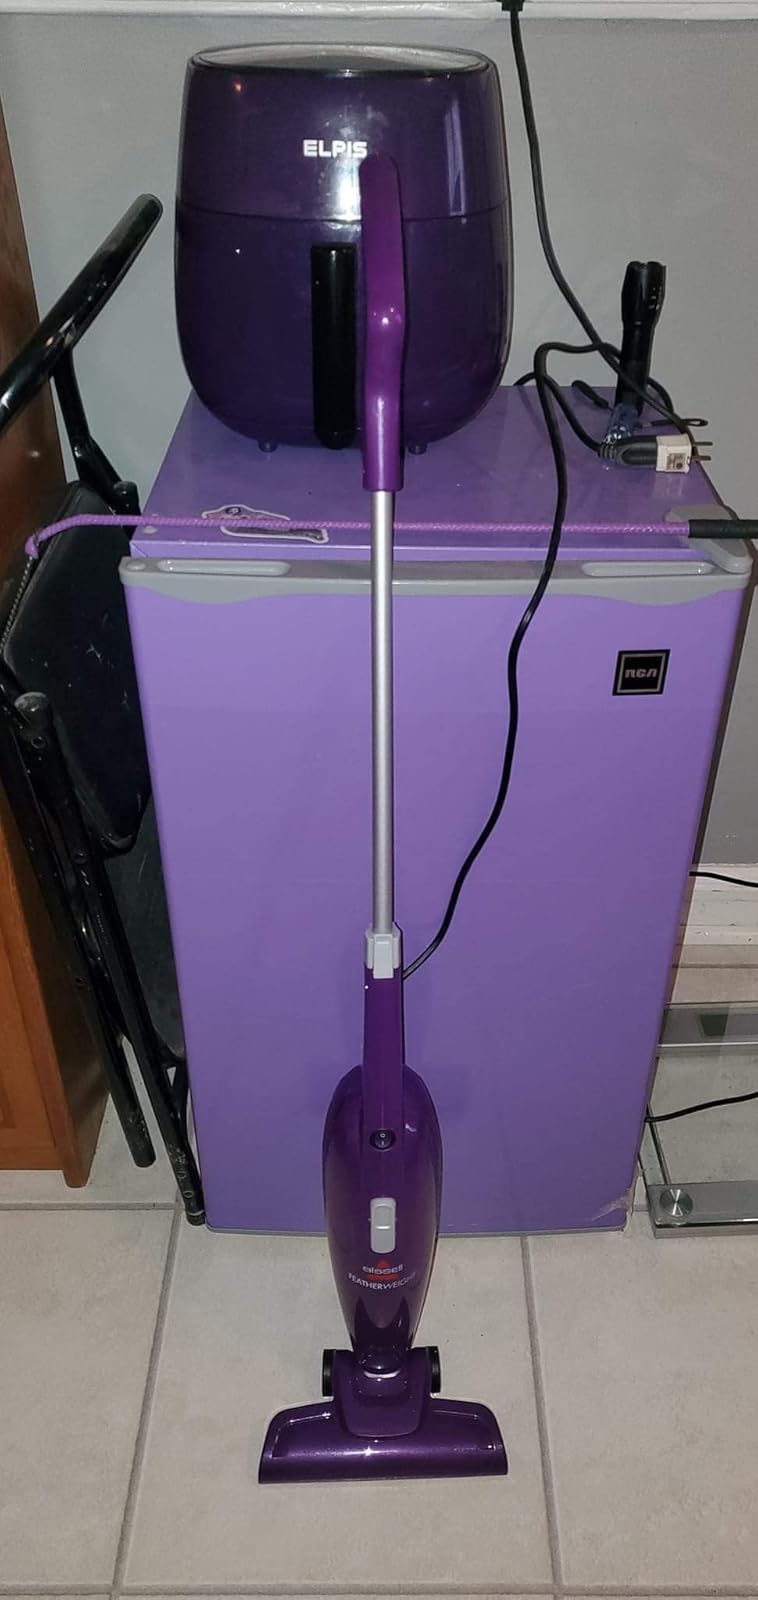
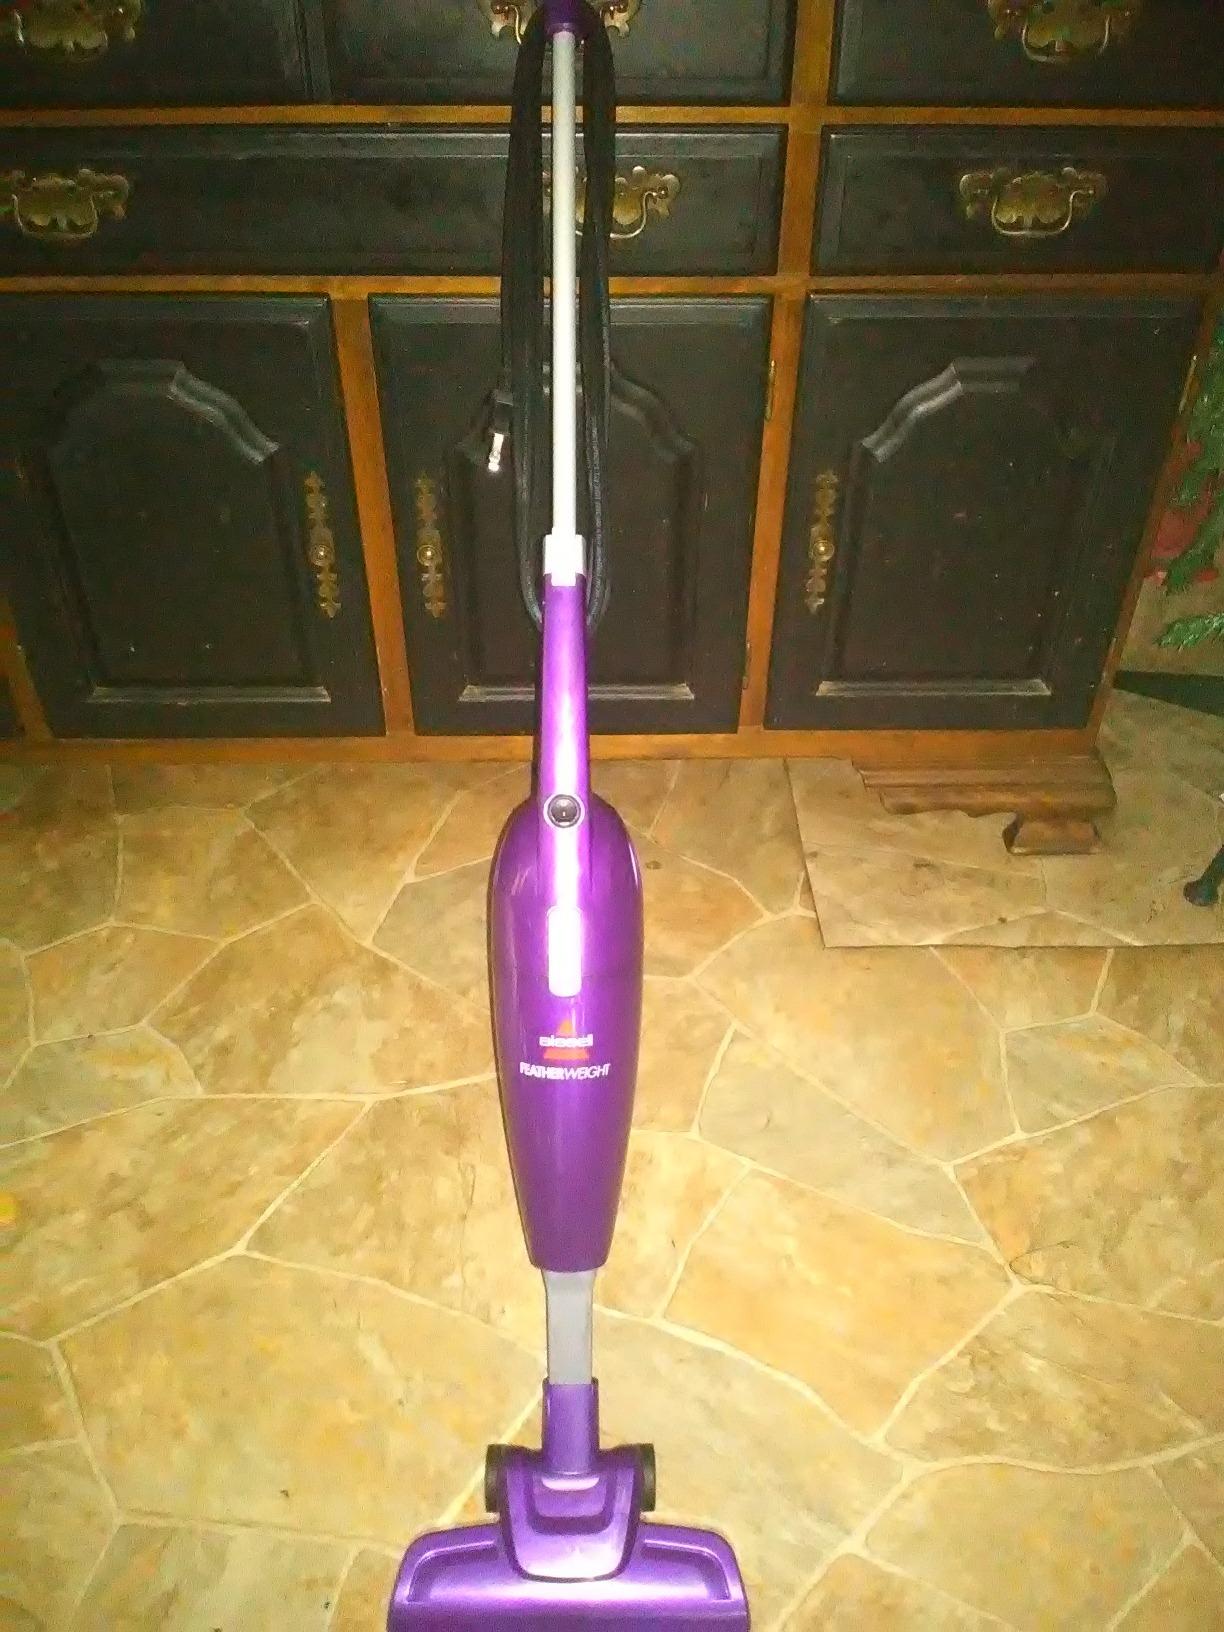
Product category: items_vacuum
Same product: yes